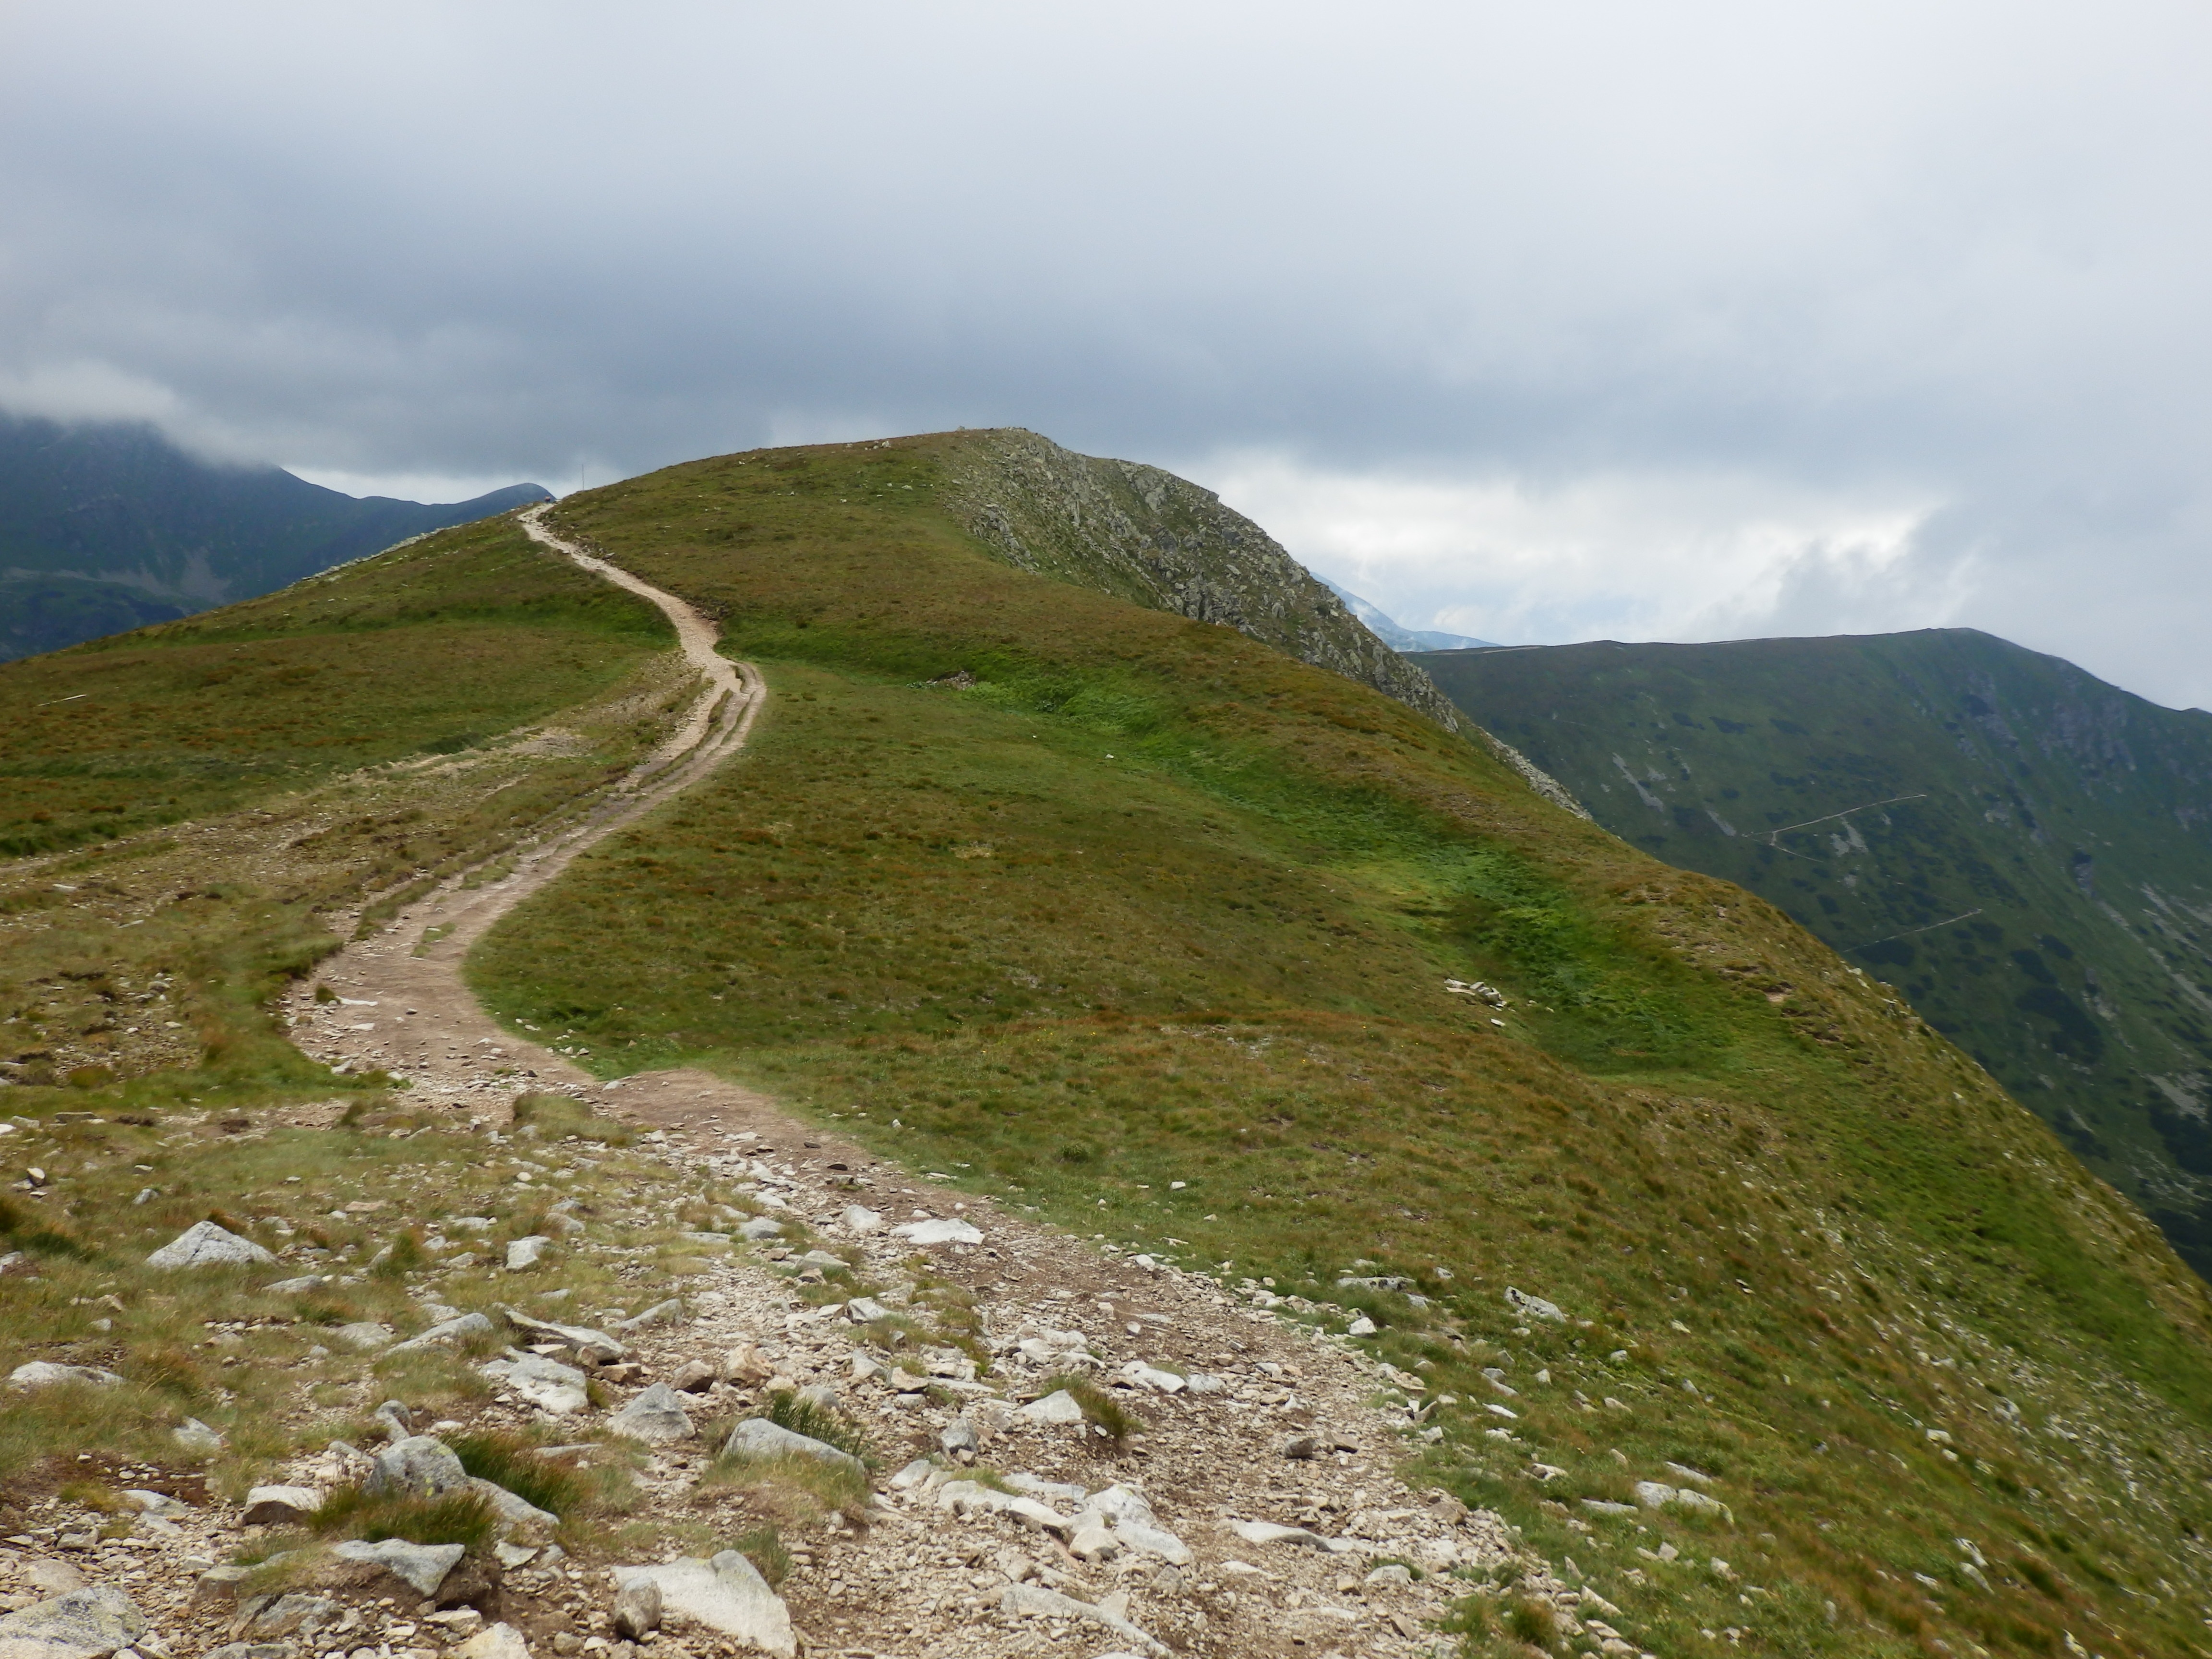
landscape, nature, walking, mountain, hiking, trail, meadow, hill, adventure, mountain range, cliff, highland, terrain, ridge, summit, rocks, mountains, alps, plateau, fell, loch, slovakia, landform, comb, tatras, mountain pass, geographical feature, mountainous landforms